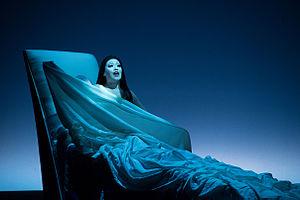
Robert Wilson est un metteur en scène et plasticien américain né le 4 octobre 1941 à Waco au Texas. Son travail plastique transparait dans ses créations scéniques par ses scénographies et ses éclairages.
La traviata est un opéra en trois actes de Giuseppe Verdi créé le 6 mars 1853 à La Fenice de Venise sur un livret de Francesco Maria Piave d'après le roman d'Alexandre Dumas fils, La Dame aux camélias et son adaptation théâtrale.